Elke Erb

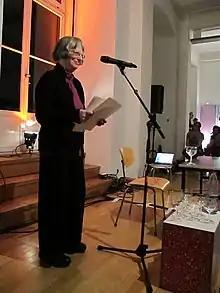
Erb at Leipziger Buchmesse 2014

Elke Erb (18 February 1938 – 22 January 2024) was a German author-poet based in Berlin. She also worked as a literary editor and translator.